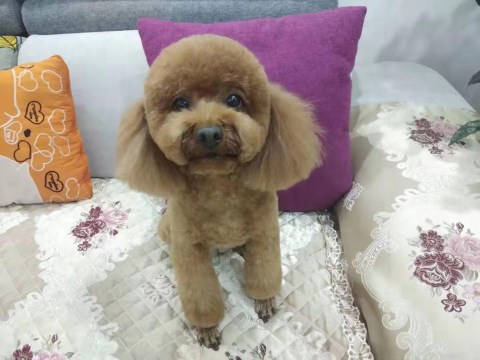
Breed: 7449-n000128-teddy